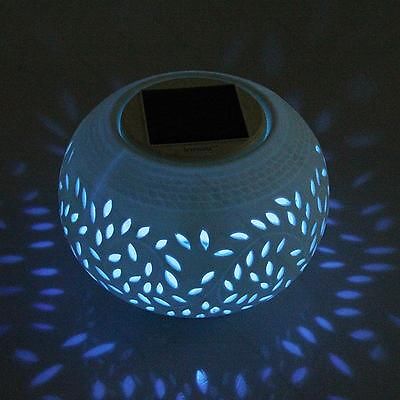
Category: lamp